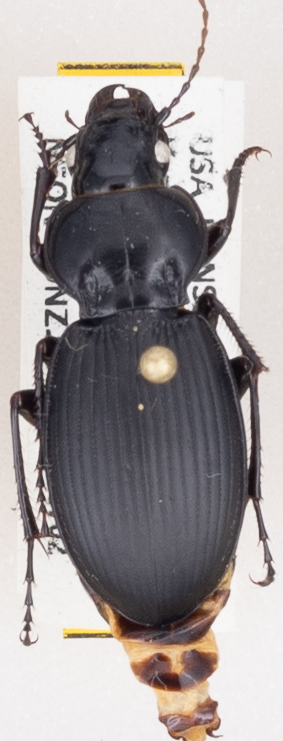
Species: Cyclotrachelus sodalis colossus
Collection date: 2018-07-02
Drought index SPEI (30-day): -2.09
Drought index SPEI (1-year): -2.09
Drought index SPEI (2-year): -0.674